Robert Courts

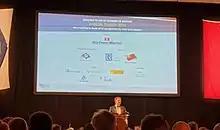
Courts speaking at the UK Chamber of Shipping Annual Dinner in 2022 at the Grosvenor House Hotel in London

Courts was appointed Parliamentary Under-Secretary of State for Transport on 8 September 2020. His responsibilities include aviation and maritime affairs. In February 2022, he gave the keynote speech at the UK Chamber of Shipping annual dinner, urging for investment in sustainable shipping and a review to gather information related to shore power in ports. Courts is a supporter of High Speed 2 (HS2).